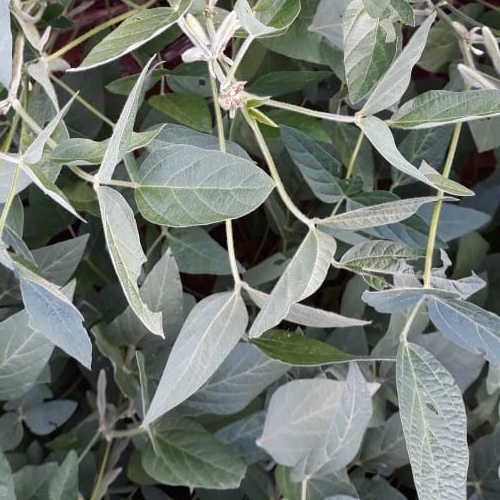
Label: Caterpillar